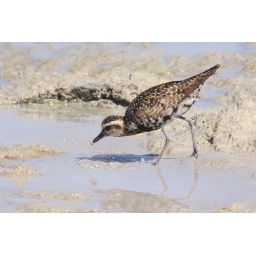
He was washing whatever he found in the sand before eating it ...